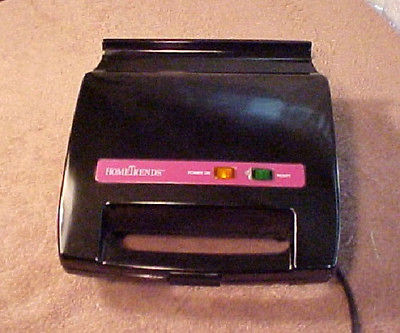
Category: toaster